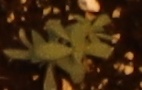
Label: Kochia